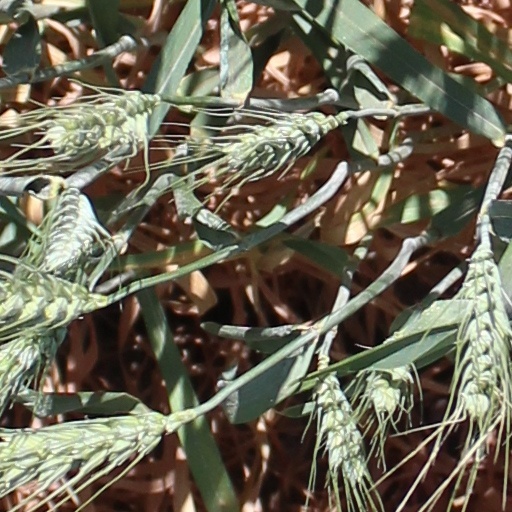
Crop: wheat